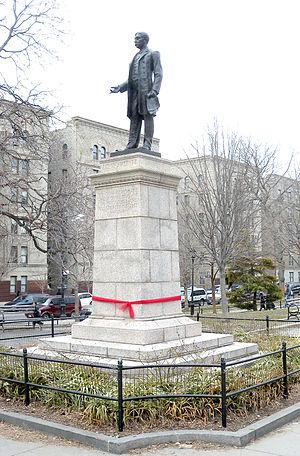
Le Grand Concourse est une artère majeure dans l'arrondissement du Bronx à New York. Il a été conçu par Louis Aloys Risse, un immigrant originaire de Saint-Avold, en Lorraine, France, qui avait précédemment travaillé pour le New York Central Railroad et a ensuite été nommé ingénieur topographique en chef pour le gouvernement de New York.